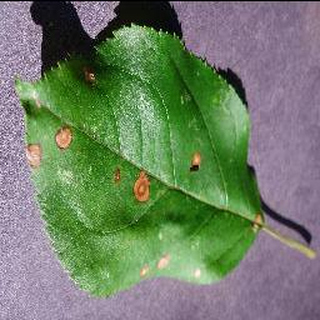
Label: apple_black_rot